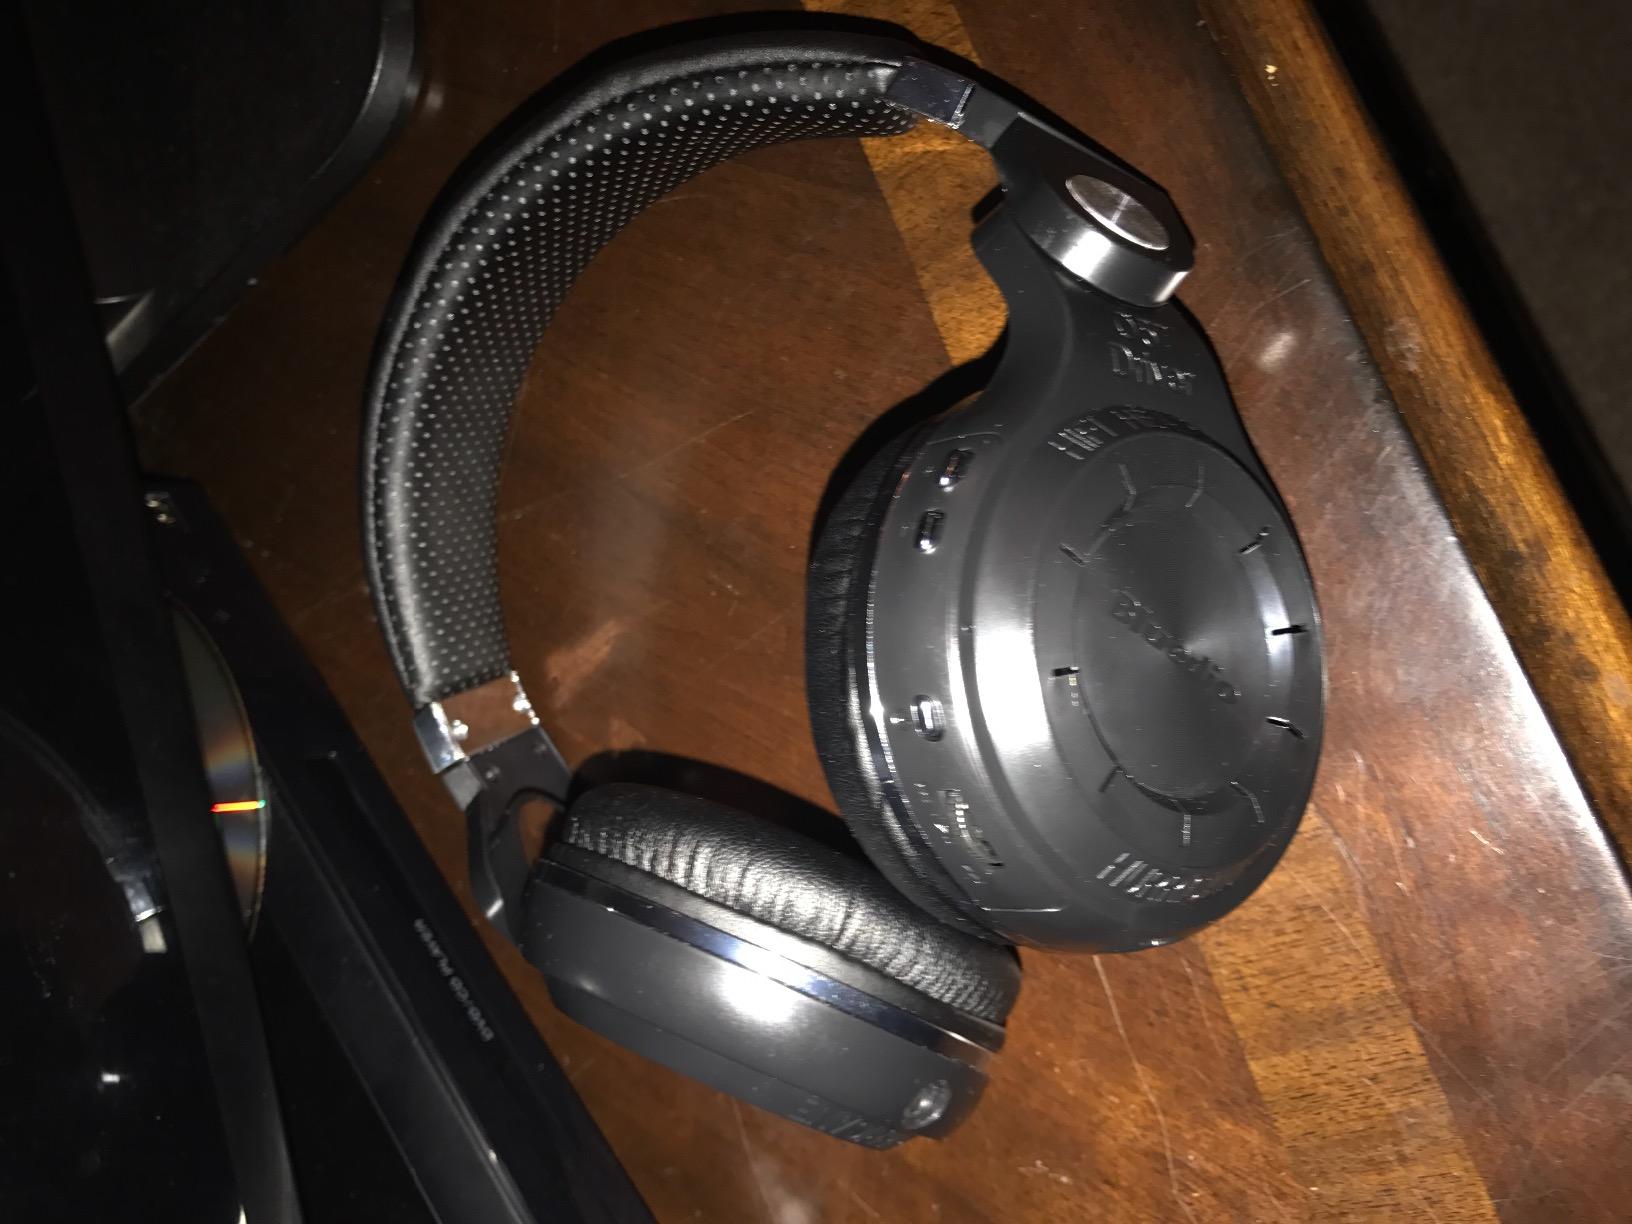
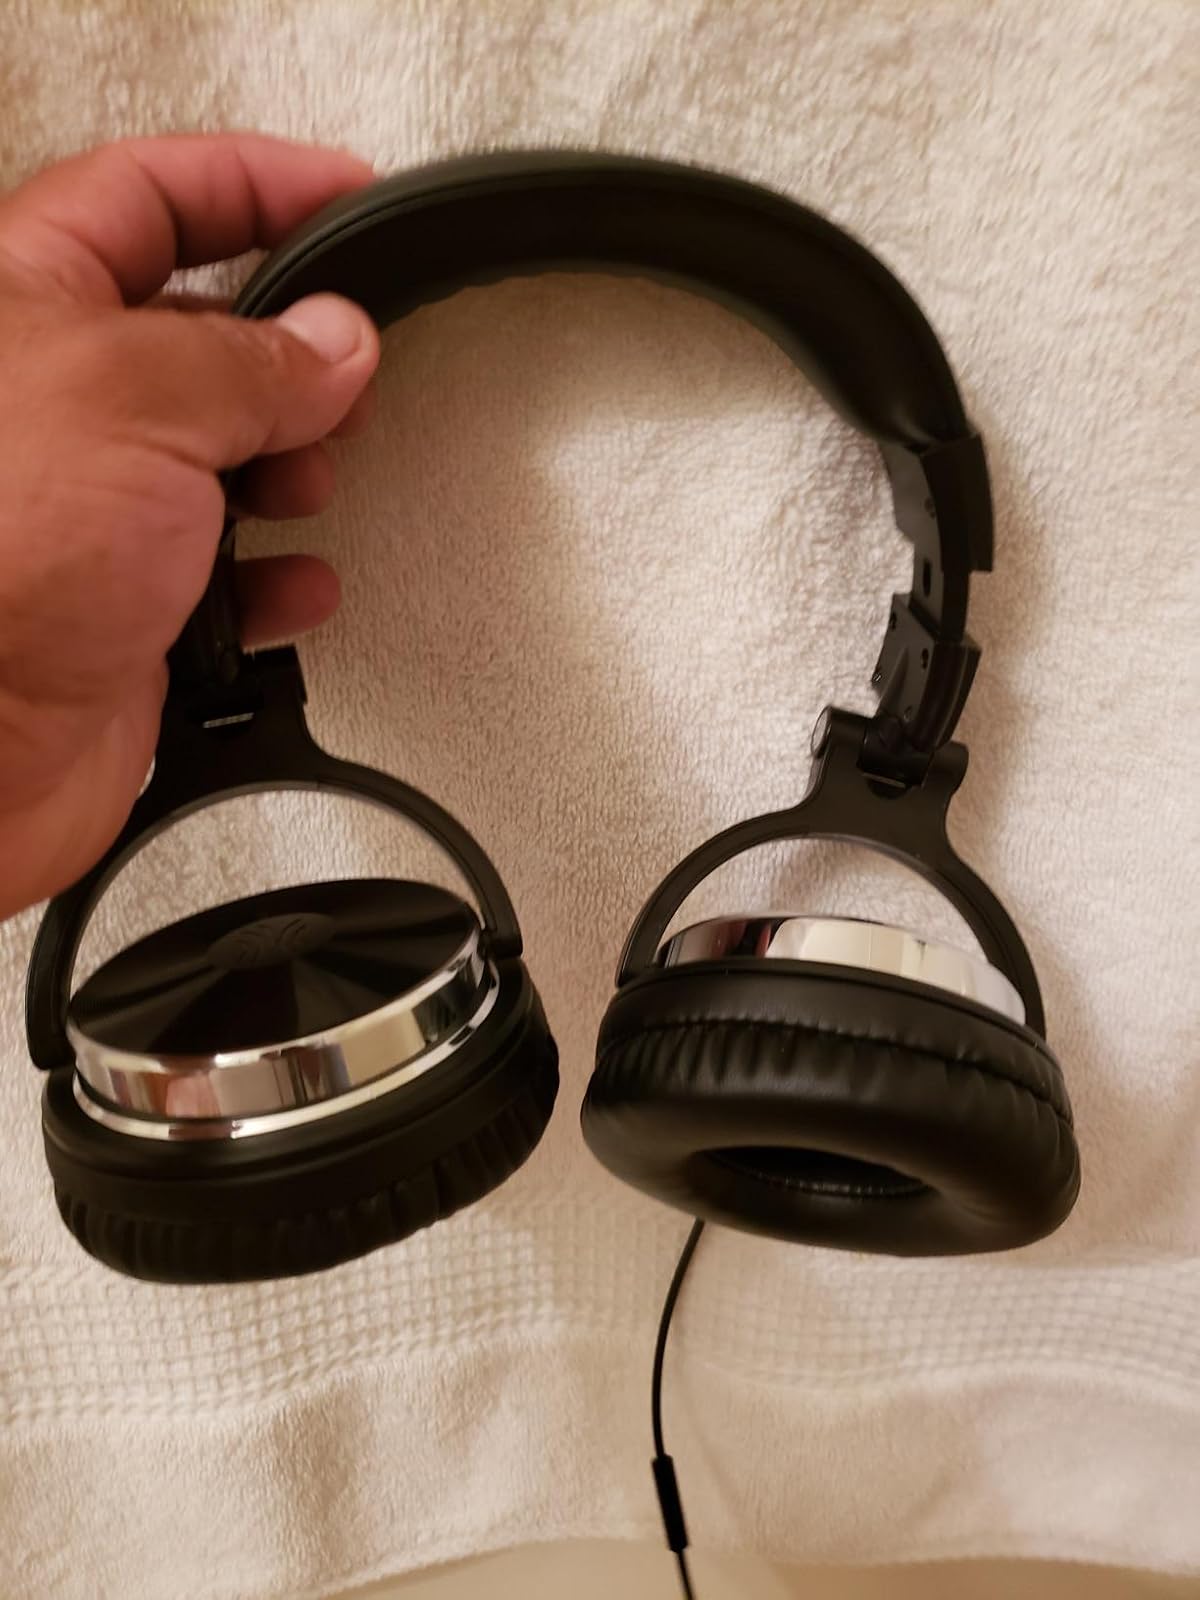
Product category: headphones
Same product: no